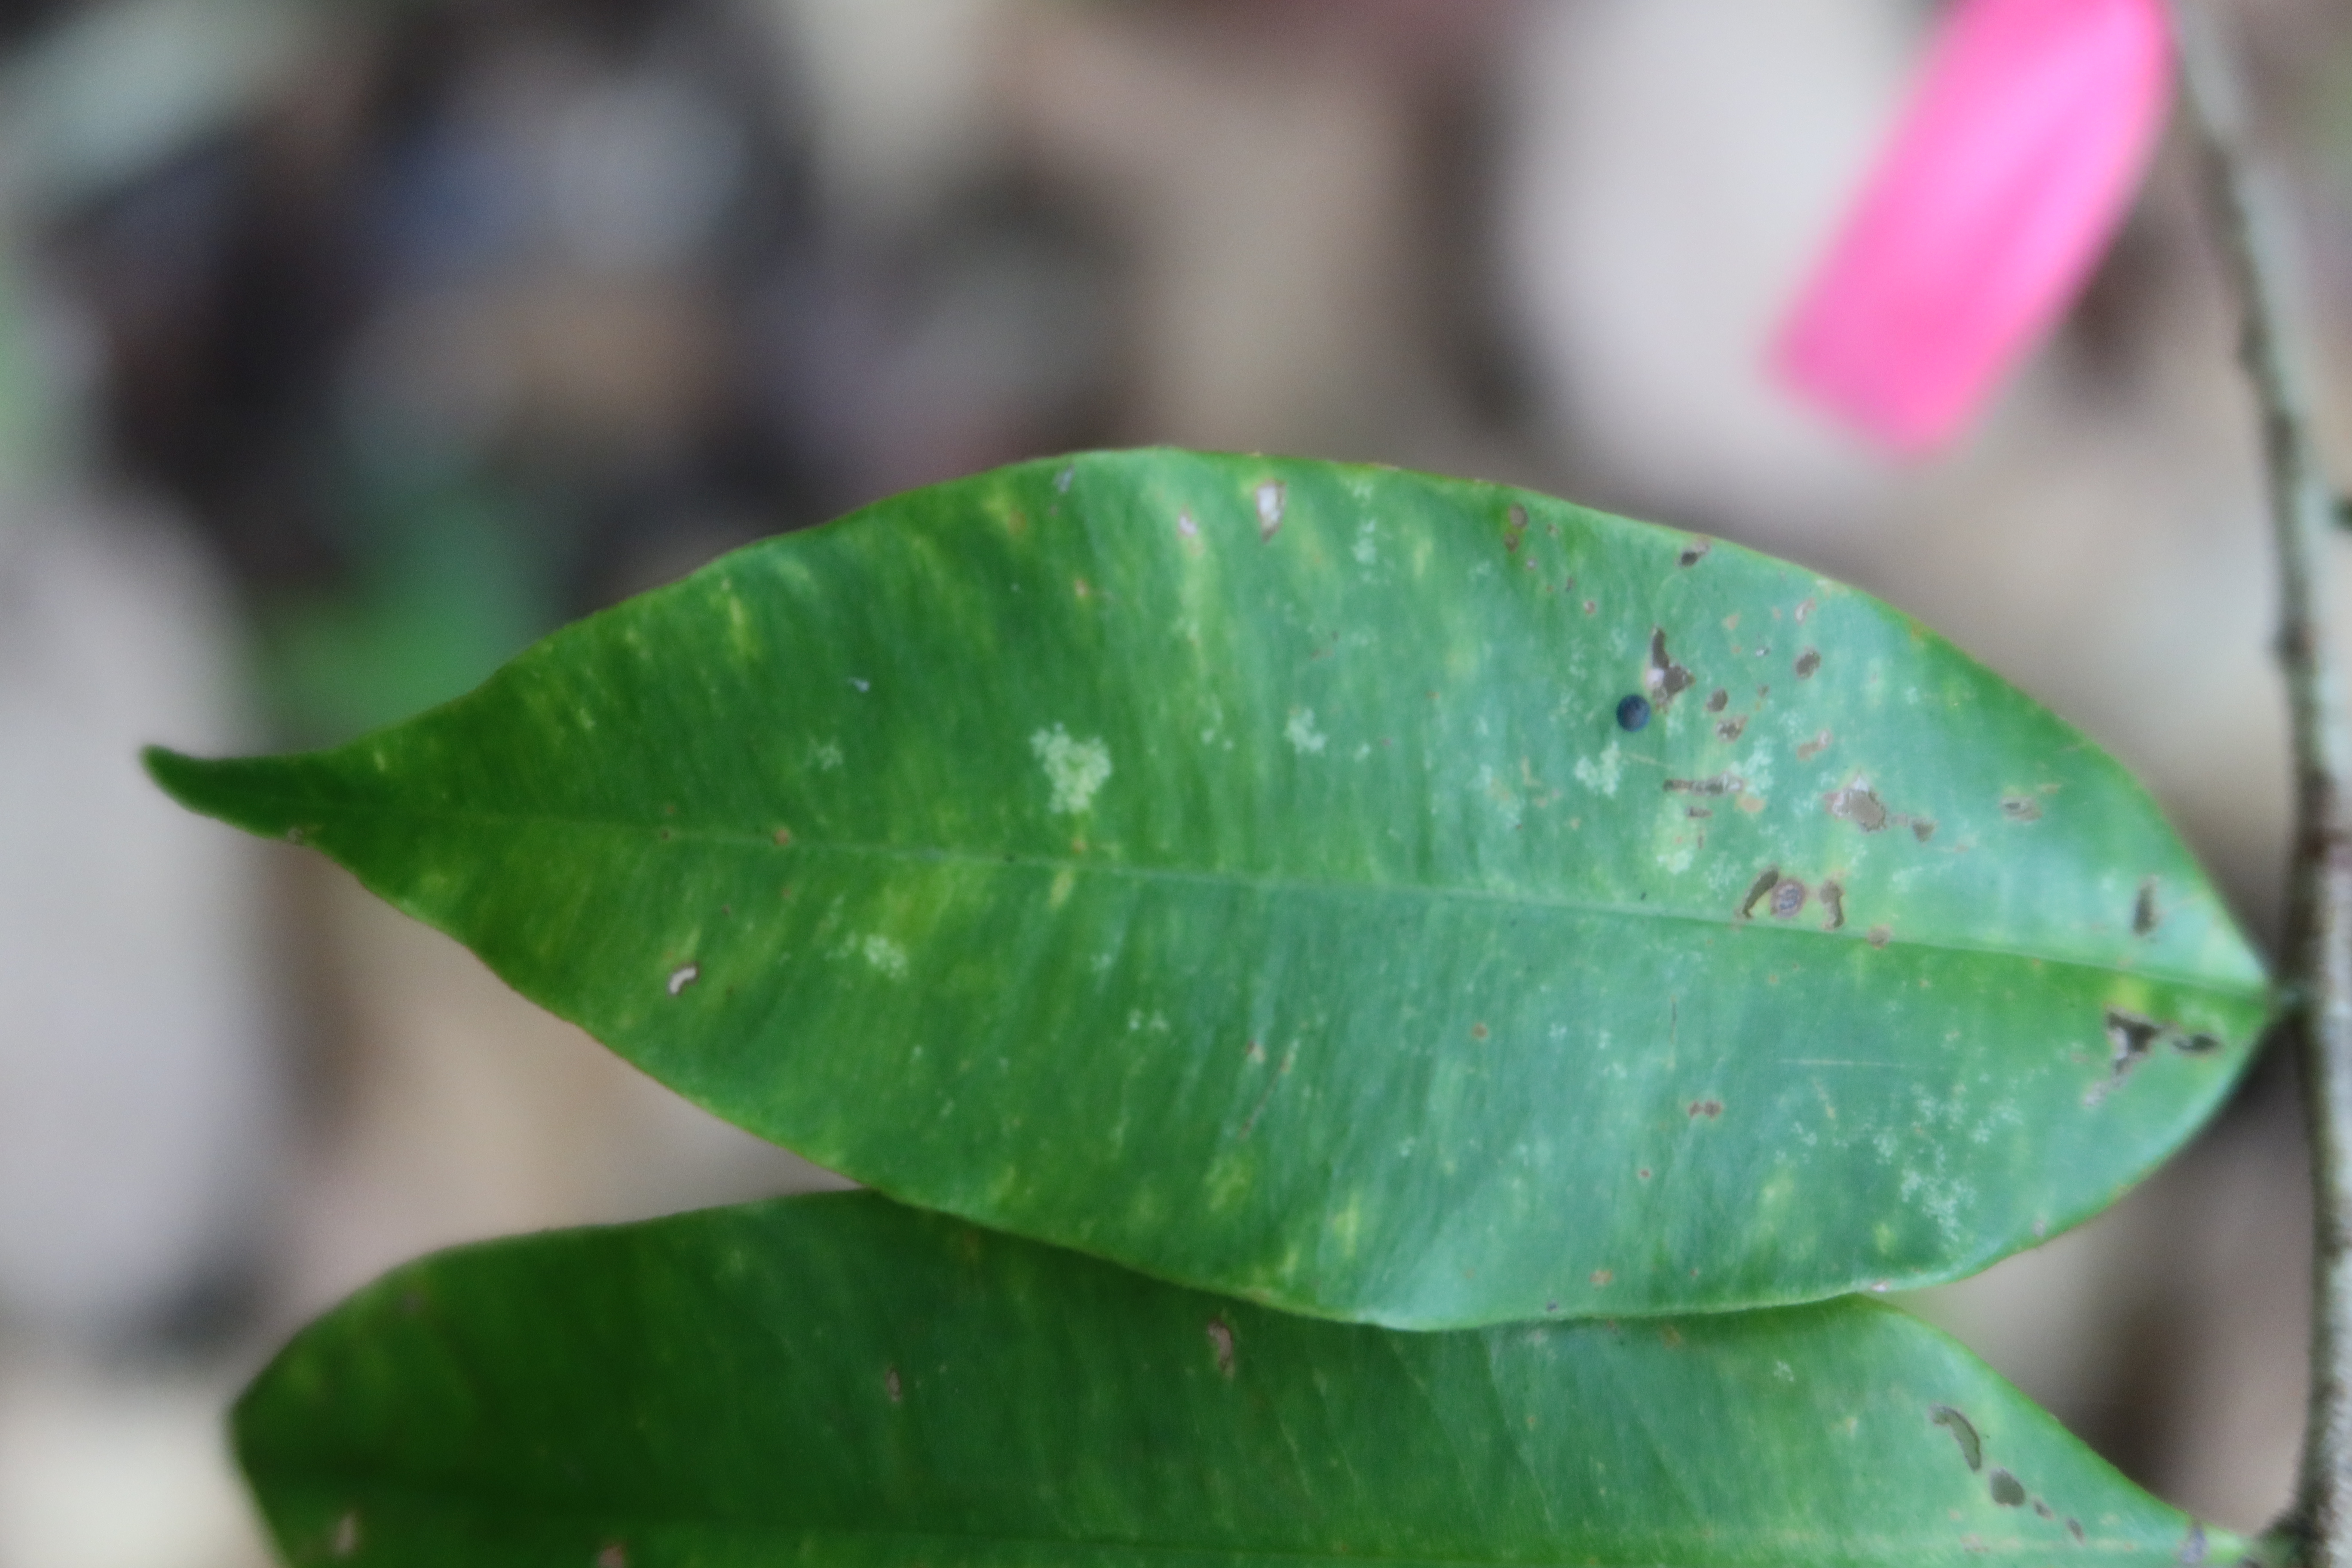
Label: Brown spots